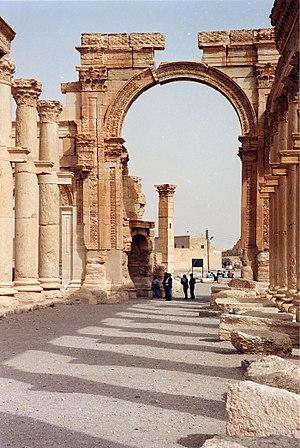
L'arc monumental de Palmyre, également appelé de manière impropre arc de triomphe ou Arc de Septime Sévère, est un arc romain situé à Palmyre, en Syrie. Il est érigé au IIIᵉ siècle durant le règne de l'Empereur Septime Sévère. Ses ruines sont la principale attraction du site de Palmyre avant sa destruction par l'État islamique en octobre 2015. La majorité des pierres de l'édifice a survécu et il est prévu de reconstruire l'arc avec la technique de l'anastylose.
La Grande colonnade de Palmyre est la principale avenue à colonnade de la cité antique de Palmyre dans le désert syrien. Longue de 1 100 m, la grande colonnade joint le temple de Bêl, à l'arc tétrapyle où elle s'infléchit pour rejoindre le temple funéraire.